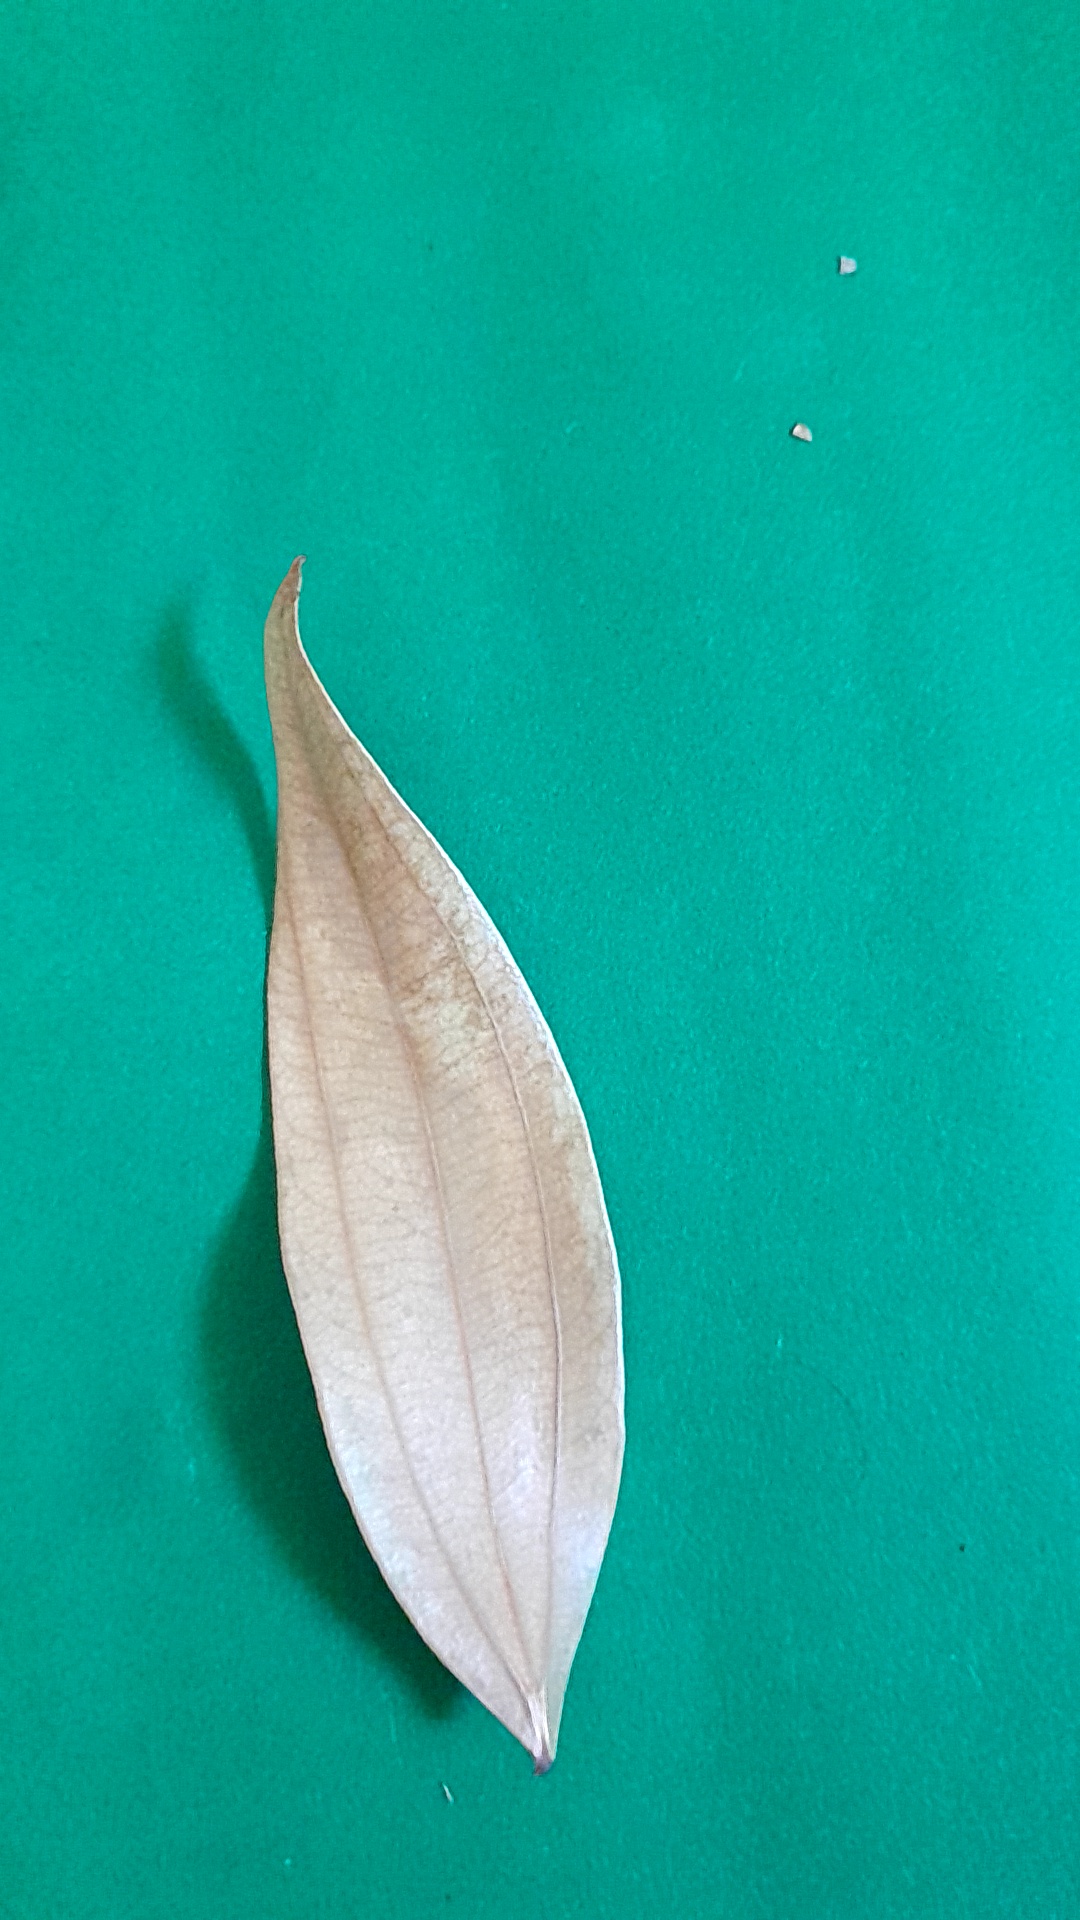
Label: Dry Leaf